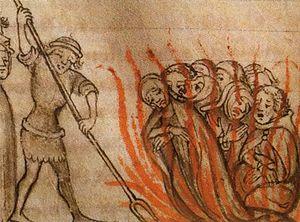
L'histoire des Templiers en Angleterre commence lorsque Hugues de Payns, le fondateur et premier maître de l'Ordre, visita le pays en 1128 pour y chercher de l'argent et des hommes pour les croisades.
Il y avait deux Grands Inquisiteurs de France :
Le concile de Vienne est pour l'Église catholique romaine le quinzième concile œcuménique. Il fut convoqué par le pape Clément V à la demande du roi de France Philippe le Bel pour discuter de l'avenir de l'Ordre du Temple. Il se réunit entre octobre 1311 et mai 1312 à Vienne et aboutit à la suppression de l'Ordre.
Le procès de l'ordre du Temple est une affaire judiciaire internationale du XIVᵉ siècle. L'ordre du Temple est accusé en 1307 par la royauté française de plusieurs chefs d'accusation comprenant l'hérésie, la simonie, la sodomie et l'idolâtrie. Cette affaire prend une ampleur particulière car elle met en cause un ordre militaire composé de religieux et également parce qu'elle est une des conséquences de la lutte entre le roi de France Philippe le Bel et le pape Boniface VIII. L'affaire débute au matin du vendredi 13 octobre 1307, et se termine avec la bulle papale Considerantes dudum fulminée par Clément V le 6 mai 1312 et la mort du maître de l'ordre Jacques de Molay sur le bûcher le 11 ou 18 mars 1314. Les biens de l'ordre sont dispersés dans les années qui suivent, notamment le 10 juin 1317 lorsque le pape Jean XXII reconnaît par la bulle papale Ad fructus uberes l'existence de l'ordre de Montesa dans le royaume d'Aragon, ainsi que le 14 mars 1319 en ce qui concerne l'Ordre du Christ dans le royaume du Portugal.
L’Inquisition est une juridiction spécialisée, créée au XIIIᵉ siècle par l'Église catholique et relevant du droit canonique, dont le but était de combattre l'hérésie, en faisant appliquer aux personnes qui ne respectaient pas le dogme des peines variant de simples peines spirituelles à des amendes lorsque l'hérésie n'était pas établie, et de la confiscation de tous les biens à la peine de mort pour les apostats relaps. Combattant les hérésies, l'Inquisition ne pouvait condamner que des catholiques — dont ceux qui avaient eu le choix entre le baptême ou la mort. Bien que la peine de mort puisse être prononcée, elle ne l’a été que très rarement puisqu'Anne Brenon, spécialiste du catharisme, estime à 3 000 le nombre de peines de mort prononcées par l'Inquisition durant ses cinq siècles d'existence à travers l'Europe. Elle se substituait à l'ordalie en introduisant la notion de tribunal, de défenseur et de minutes du procès.
L’ordre du Temple est un ordre religieux et militaire issu de la chevalerie chrétienne du Moyen Âge, dont les membres sont appelés les Templiers.
Le bûcher est un amas de bois parfois complété d'autres combustibles, destiné à brûler une personne. Il peut s'agir d'un rite funéraire ou bien être une forme de peine de mort.